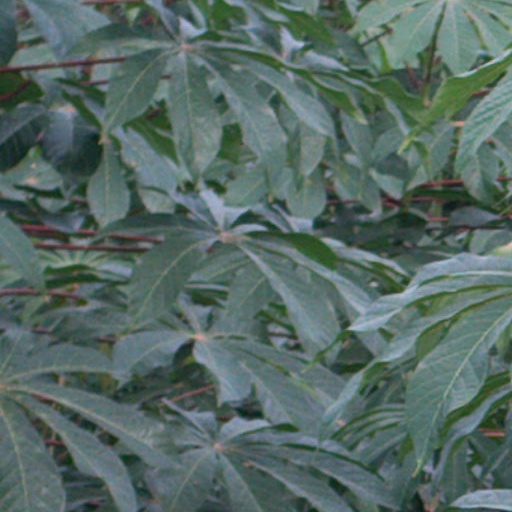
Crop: cassava